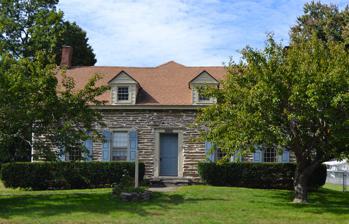
Building: William Stoutenburgh House
Country: United States of America
Year built: 1765
Historic house in New York, United States United States historic place William Stoutenburgh House U.S. National Register of Historic Places The house in October 2015 Show map of New York Show map of the United States Location U.S. 9G, East Park, Hyde Park, New York Coordinates 41°47′15″N 73°54′54″W / 41.78750°N 73.91500°W / 41.78750; -73.91500 Area 0.5 acres (0.20 ha) Built 1765 NRHP reference No. 72000830 Added to NRHP September 27, 1972 William Stoutenburgh House is a historic home located at Hyde Park in Dutchess County, New York .  It was built about 1765 and is a one-story, rectangular dwelling five bays in length and two bays in width.  It is constructed of fieldstone .  The main entrance is sheltered by a one bay, flat roofed wood porch. It was added to the National Register of Historic Places in 1972. References